Anschutz Medical Campus

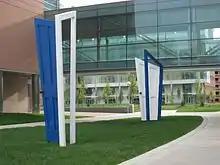
Artwork on the Anschutz Medical Campus in 2008

The Anschutz campus hosts administrative and teaching functions, as well as clinical and research programs with nearly 25,000 faculty, employees, and support staff. The principal buildings on campus include the Fitzsimons Building (formerly Building 500), two Research Complex towers, two education buildings, the Fulginiti Pavilion for Bioethics and Humanities, the Barbara Davis Diabetes Center, the Nighthorse Campbell Native Health Building, Strauss Health Sciences Library, the Anschutz Health and Wellness Center, as well as the individual buildings for the Skaggs School of Pharmacy and Pharmaceutical Sciences, and the School of Dental Medicine. The Children's Hospital and the University of Colorado Hospital are located to the south of the campus. The north part of campus consists of two bioscience buildings, which includes the Gates Biomanufacturing Facility.